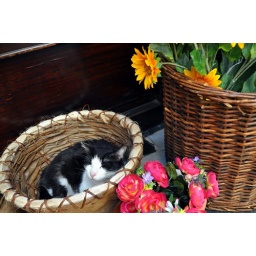
A cat makes himself at home in a basket outside a shop in Cortona, Italy.